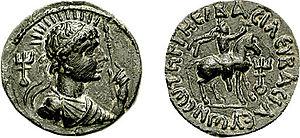
L’Empire kouchan — francisation de la forme sanskritisée IAST Kuṣāṇ — fut un État qui, à son apogée, vers 105-250, s’étendait du Tadjikistan à la mer Caspienne et à l’Afghanistan et, vers le sud, à la vallée du Gange. L’empire a été créé par les Kouchan. Ils ont eu des contacts diplomatiques avec Rome, l’Empire perse des Sassanides et la Chine et, pendant plusieurs siècles, furent au centre des échanges entre Orient et Occident.
La dynastie Han qui règne sur la Chine de 206 av. J.-C. à 220 apr. J.-C., est fondée par Liu Bang, un chef de guerre d'origine paysanne qui est passé à la postérité sous le nom d'empereur Han Gaozu. Seconde dynastie impériale chinoise, elle succède à la dynastie Qin, qui a unifié la Chine après avoir conquis tous les Royaumes combattants et est suivie de la période des Trois Royaumes.